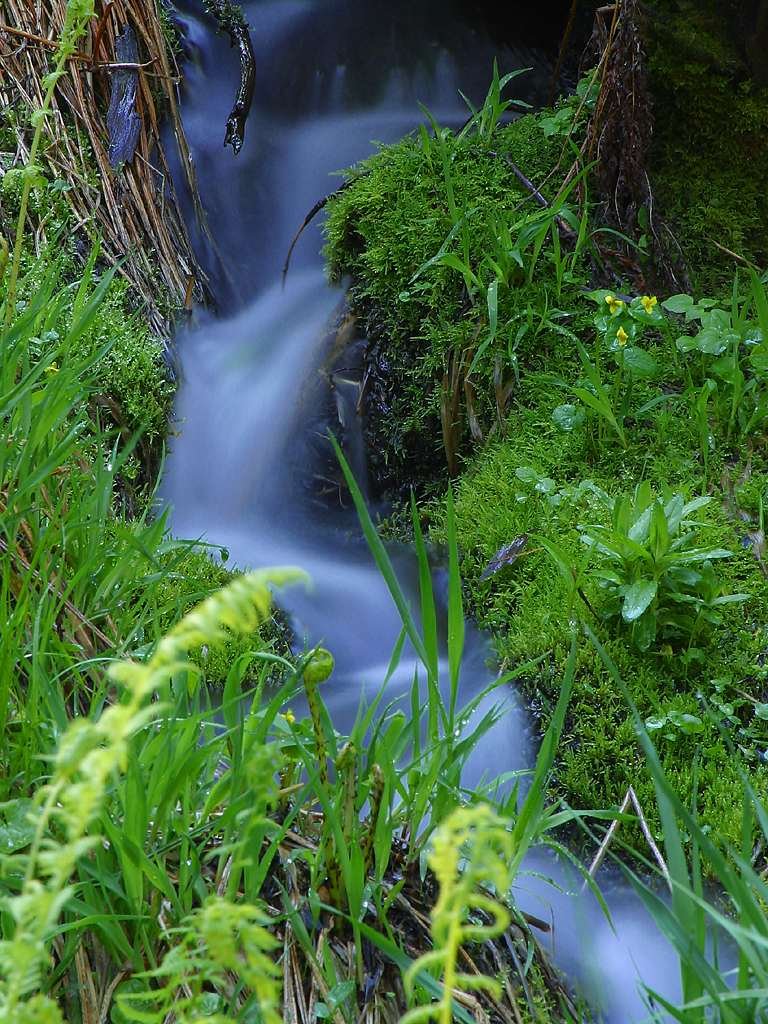
water, nature, forest, grass, waterfall, plant, meadow, leaf, flower, river, pond, environment, stream, green, jungle, botany, rest, flora, body of water, vegetation, rainforest, woodland, bach, habitat, water feature, ecosystem, watercourse, natural environment